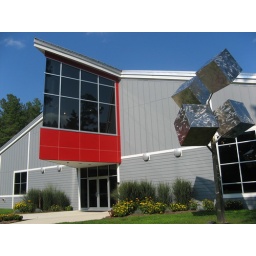
This stunning building houses two galleries, a cafe, and a gift shop. Stop in and check it out!